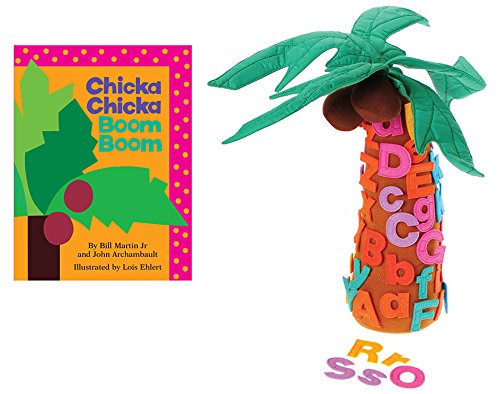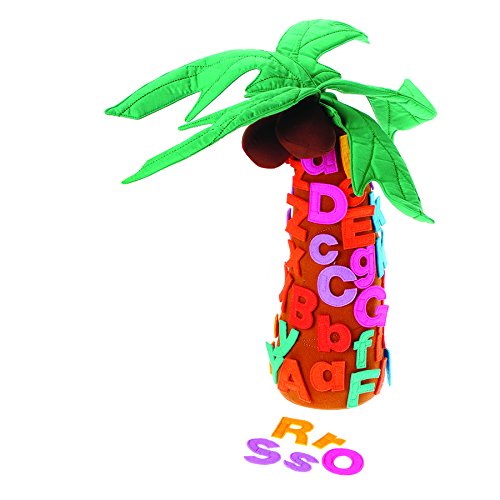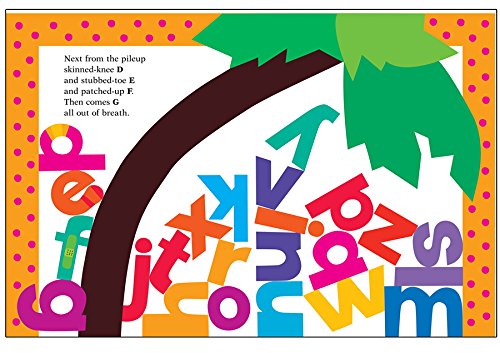
Becker's School Supplies Chicka Chicka Boom Boom Book and Props
Category: Industrial & Scientific
Beat you to the top of the coconut tree! Race letters up our companion palm tree as you enjoy the delightful Chicka Chicka Boom Boom alphabet story. Set includes fabric, free-standing tree, felt letters, and oversized board book version of Chicka Chicka Boom Boom. Ages 3+ Manufactured by Becker's School Supplies - Education. Made in China.
Features: Race letters up our companion palm tree as you enjoy the delightful Chicka Chicka Boom Boom alphabet story | Set includes fabric, free-standing tree, felt letters, and oversized board book version of Chicka Chicka Boom Boom | Ages 3+ | Made in China